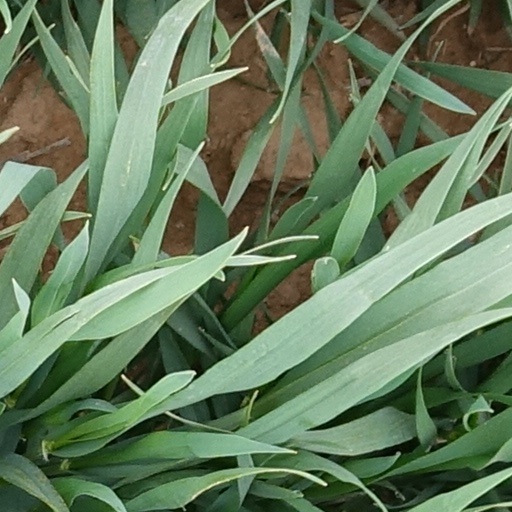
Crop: wheat